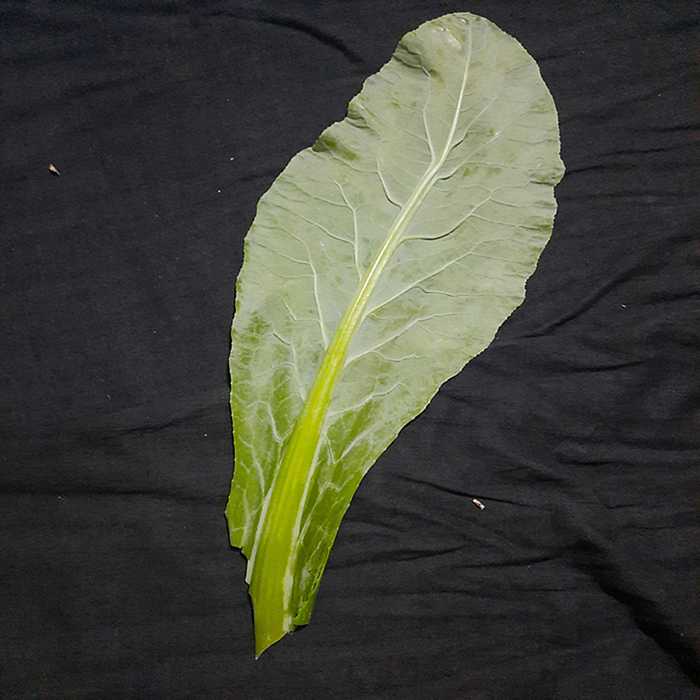
Plant: Cauliflower
Label: Fresh leaf